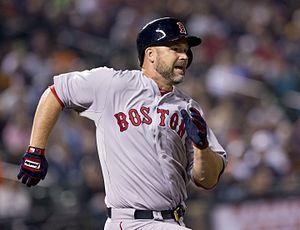
David Wade Ross est un receveur de baseball qui joue dans les Ligues majeures de 2002 à 2016.